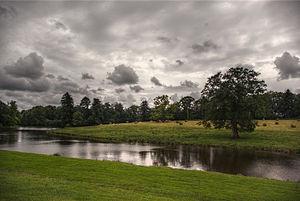
Vue de l'étang du parc du château de la Bretonnière, Vigneux-de-Bretagne, juin 2012
Vigneux-de-Bretagne est une commune de l'Ouest de la France, située dans le département de la Loire-Atlantique, en région Pays de la Loire. Elle fait partie de la Bretagne historique, située en pays de Guérande, un des pays traditionnels de Bretagne.
Le château de la Bretonnière est un château situé sur la commune de Vigneux-de-Bretagne dans le département de la Loire-Atlantique.